List of railway stations in Cornwall

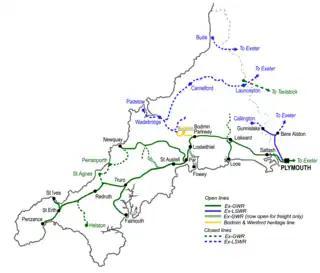
The railways in Cornwall and west Devon.

The first of the passenger railway stations in Cornwall, England, were opened in 1834. The network expanded considerably between the 1840s and 1900s. There were 81 stations in the duchy in 1960 but rationalisation of lines and stations has reduced this to just 36 National rail stations since 1989 including two opened in the 1970s. These are on the Cornish Main Line (between and where it continues across the Royal Albert Bridge into Devon) and the five remaining branch lines. There are also a small number of new or reopened stations on heritage railways.